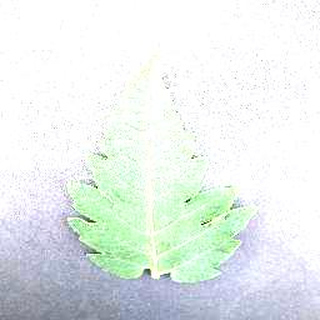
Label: healthy_tomato